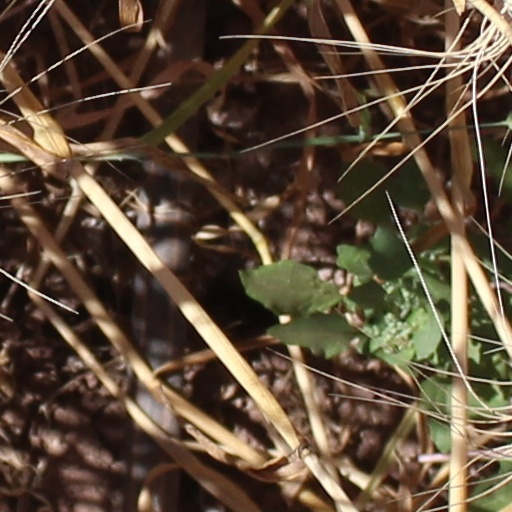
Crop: wheat